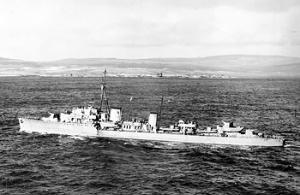
La bataille du cap Bon est une bataille navale qui a eu lieu le 13 décembre 1941 au large du cap Bon en Tunisie, lors de la Seconde Guerre mondiale, entre la Regia Marina d'un côté, et la Royal Navy aidée de la Koninklijke Marine de l'autre.
Cette liste dresse les plus grandes catastrophes maritimes pendant la Seconde Guerre mondiale au regard du nombre de victimes. Du fait de son contexte, une Seconde Guerre mondiale sanguinaire entachée de nombreux drames, ces catastrophes resteront longtemps quasi ignorées.
La classe Gerard Callenburgh est une classe de quatre destroyers prévus par la Marine royale néerlandaise avant la Seconde Guerre mondiale.